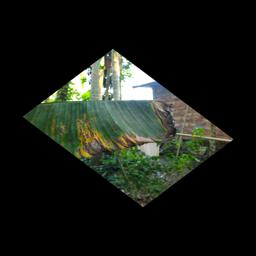
Label: BLACK SIGATOKA